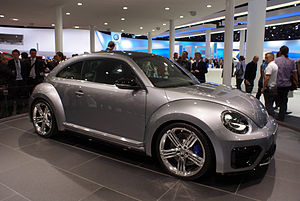
Volkswagen Beetle
Volkswagen Beetle R Concept
Volkswagen Beetle er en bilmodel fra Volkswagen, hvis retrodesign er rettet mod Volkswagen Type 1. Bilen er efterfølgeren for Volkswagen New Beetle.